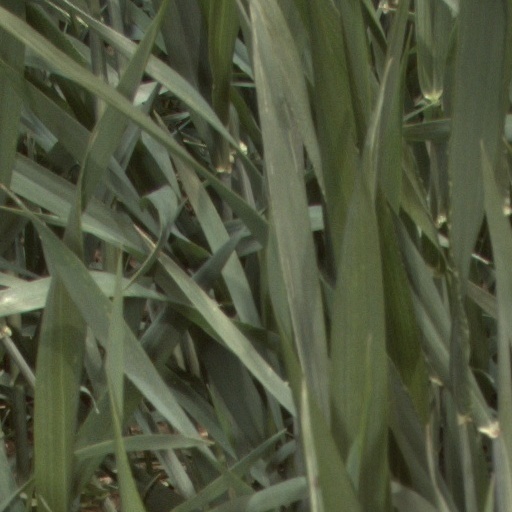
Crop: wheat